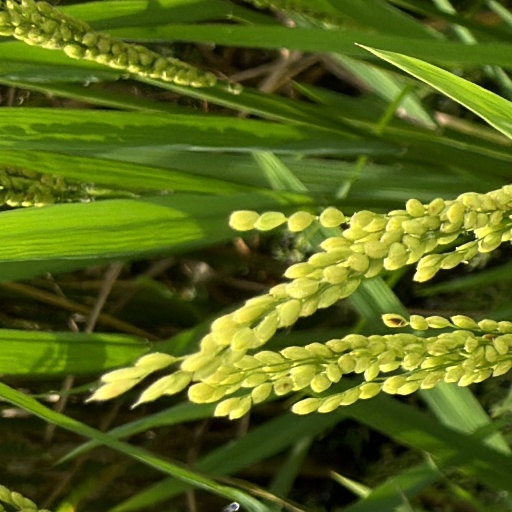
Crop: rice